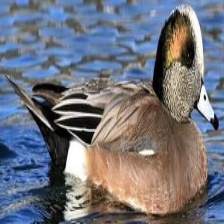
Species: AMERICAN WIGEON
Scientific name: MARECA AMERICANA
ImageNet parent category: drake